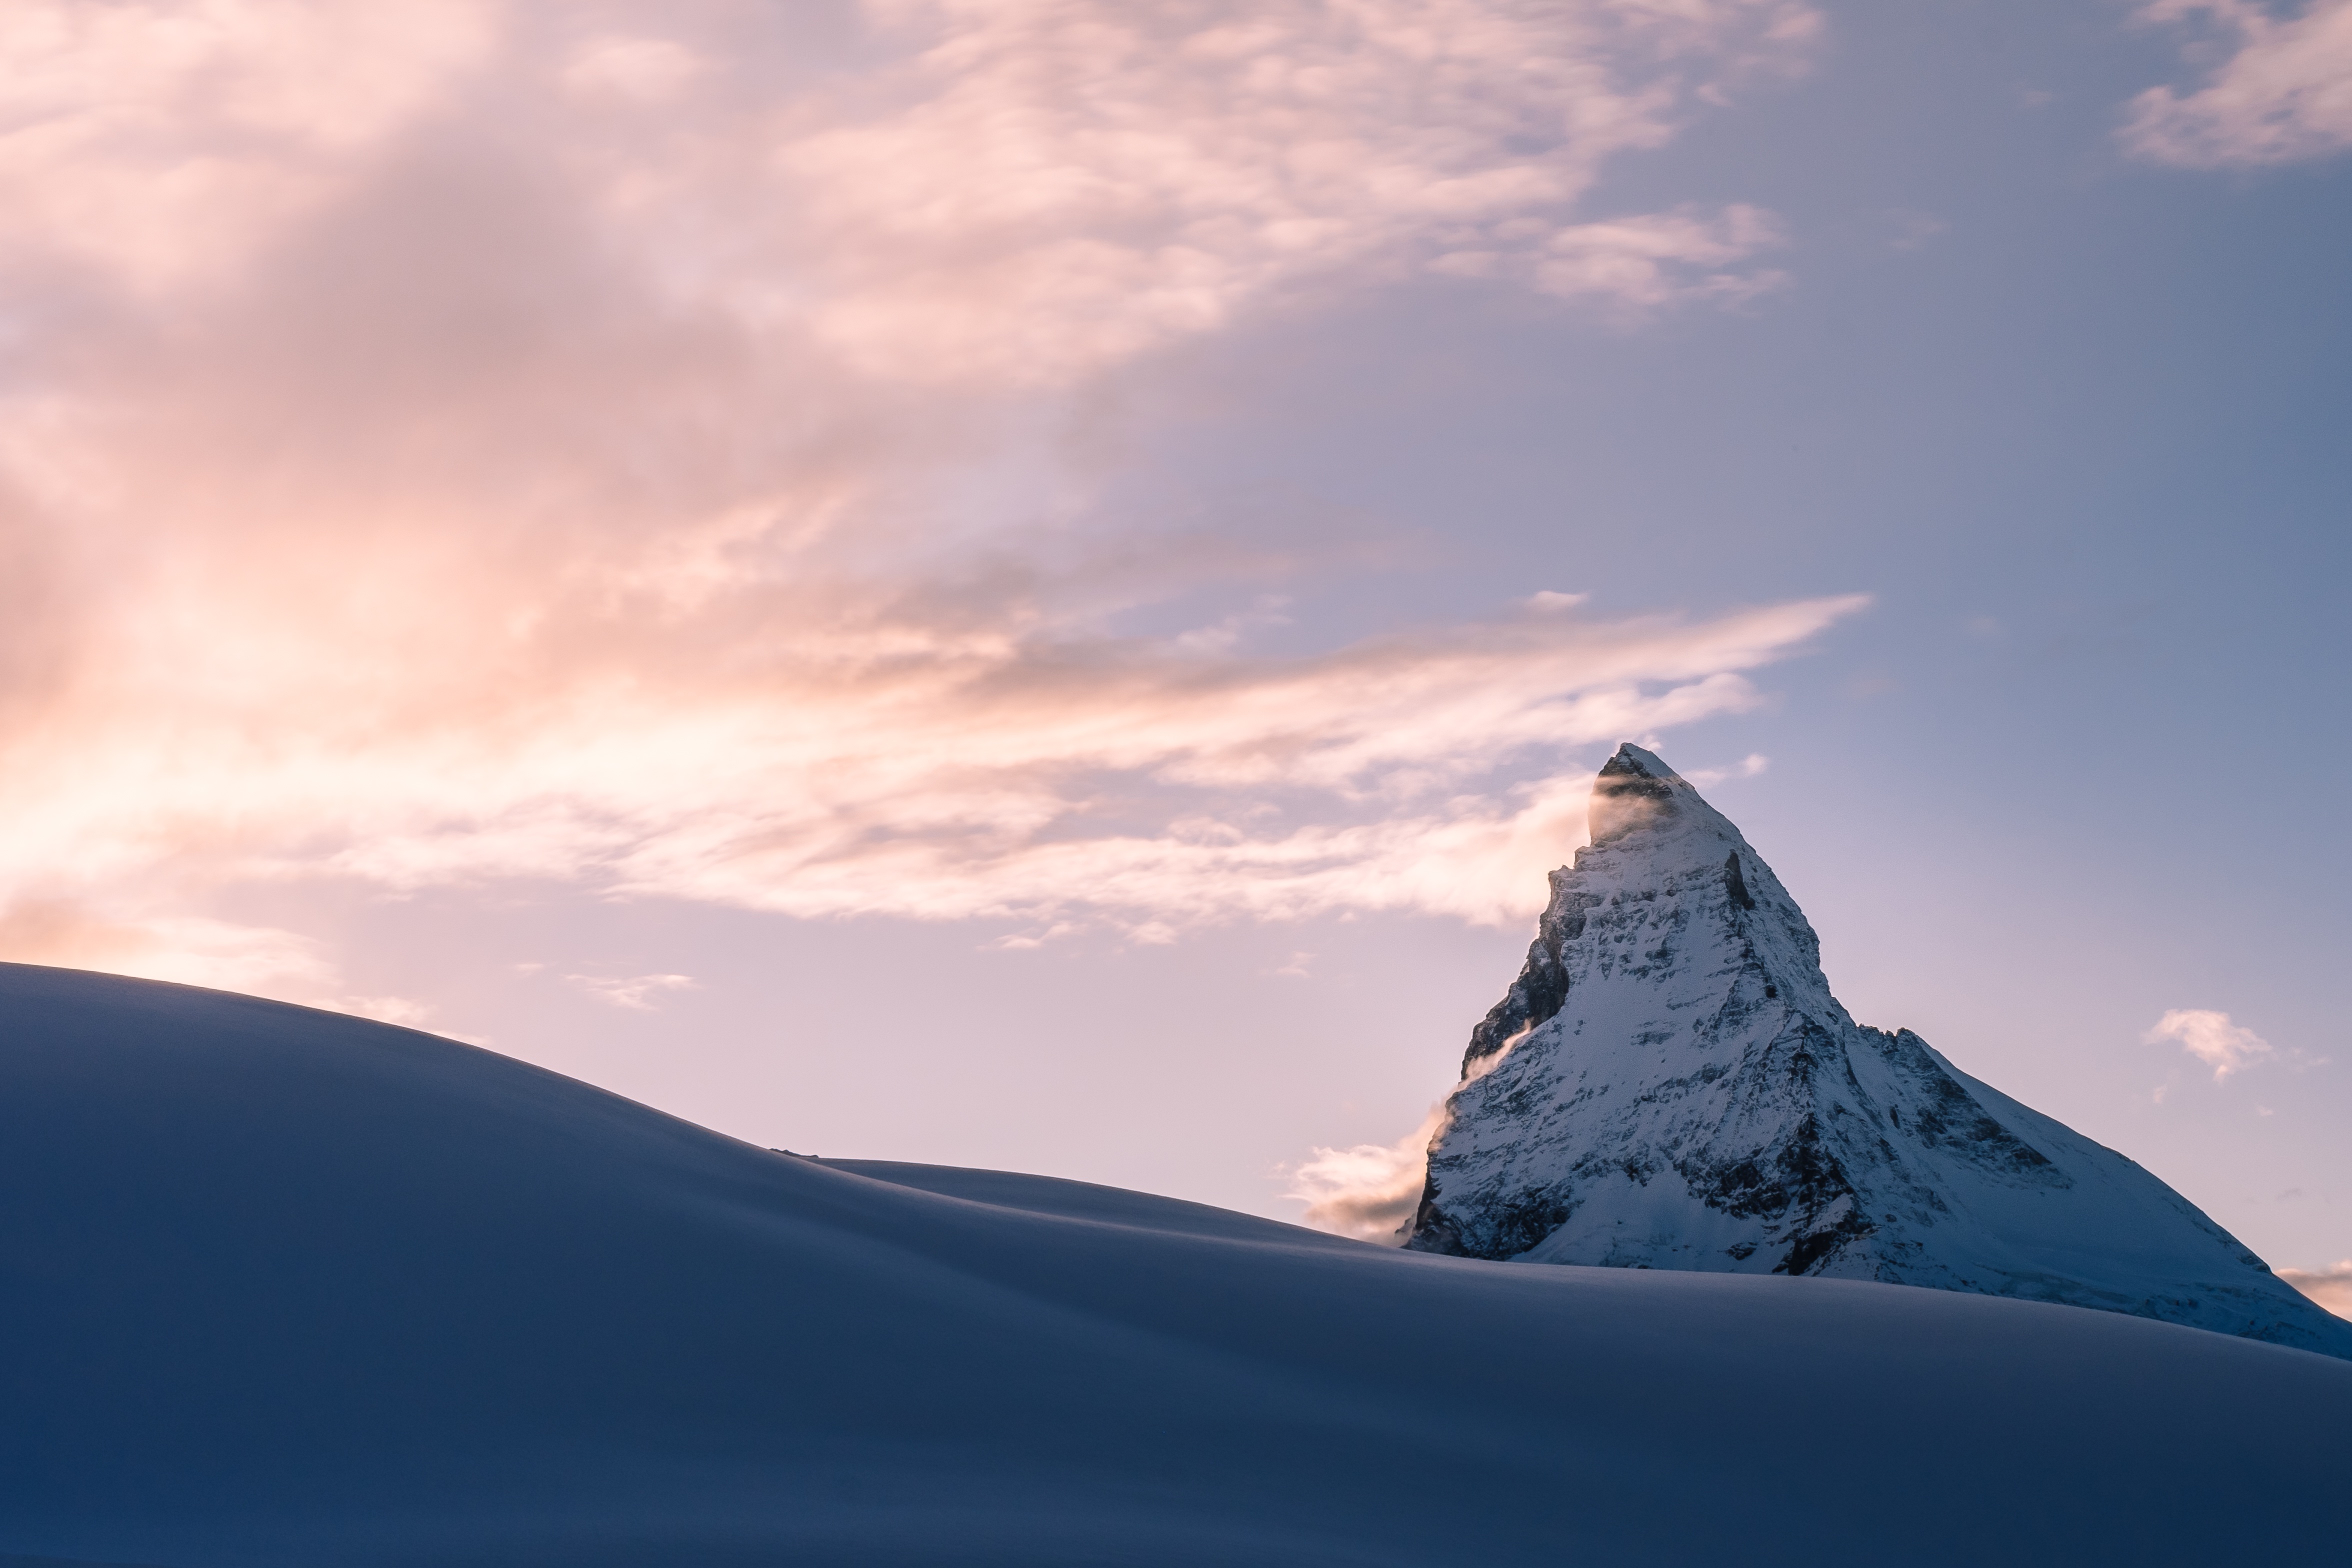
landscape, horizon, mountain, snow, winter, cloud, sky, sun, sunrise, sunset, sunlight, morning, hill, dawn, peak, mountain range, dusk, weather, blue, summit, alps, landform, meteorological phenomenon, geographical feature, atmospheric phenomenon, atmosphere of earth, mountainous landforms